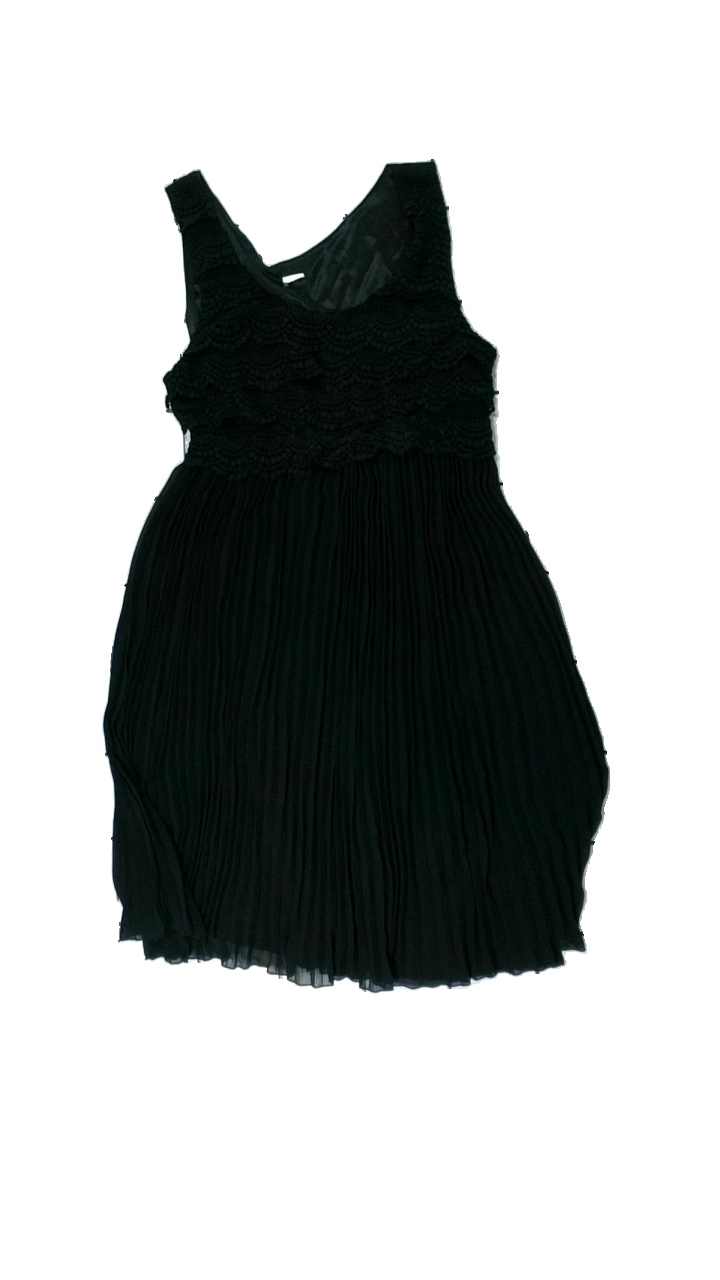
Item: Dress (Ladies)
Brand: Missing
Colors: Black
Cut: Regular, C-collar, Long
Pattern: Embroidered
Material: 100% polyester
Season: All
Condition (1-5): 3
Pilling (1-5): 3
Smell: Minor
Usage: Recycle
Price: <50